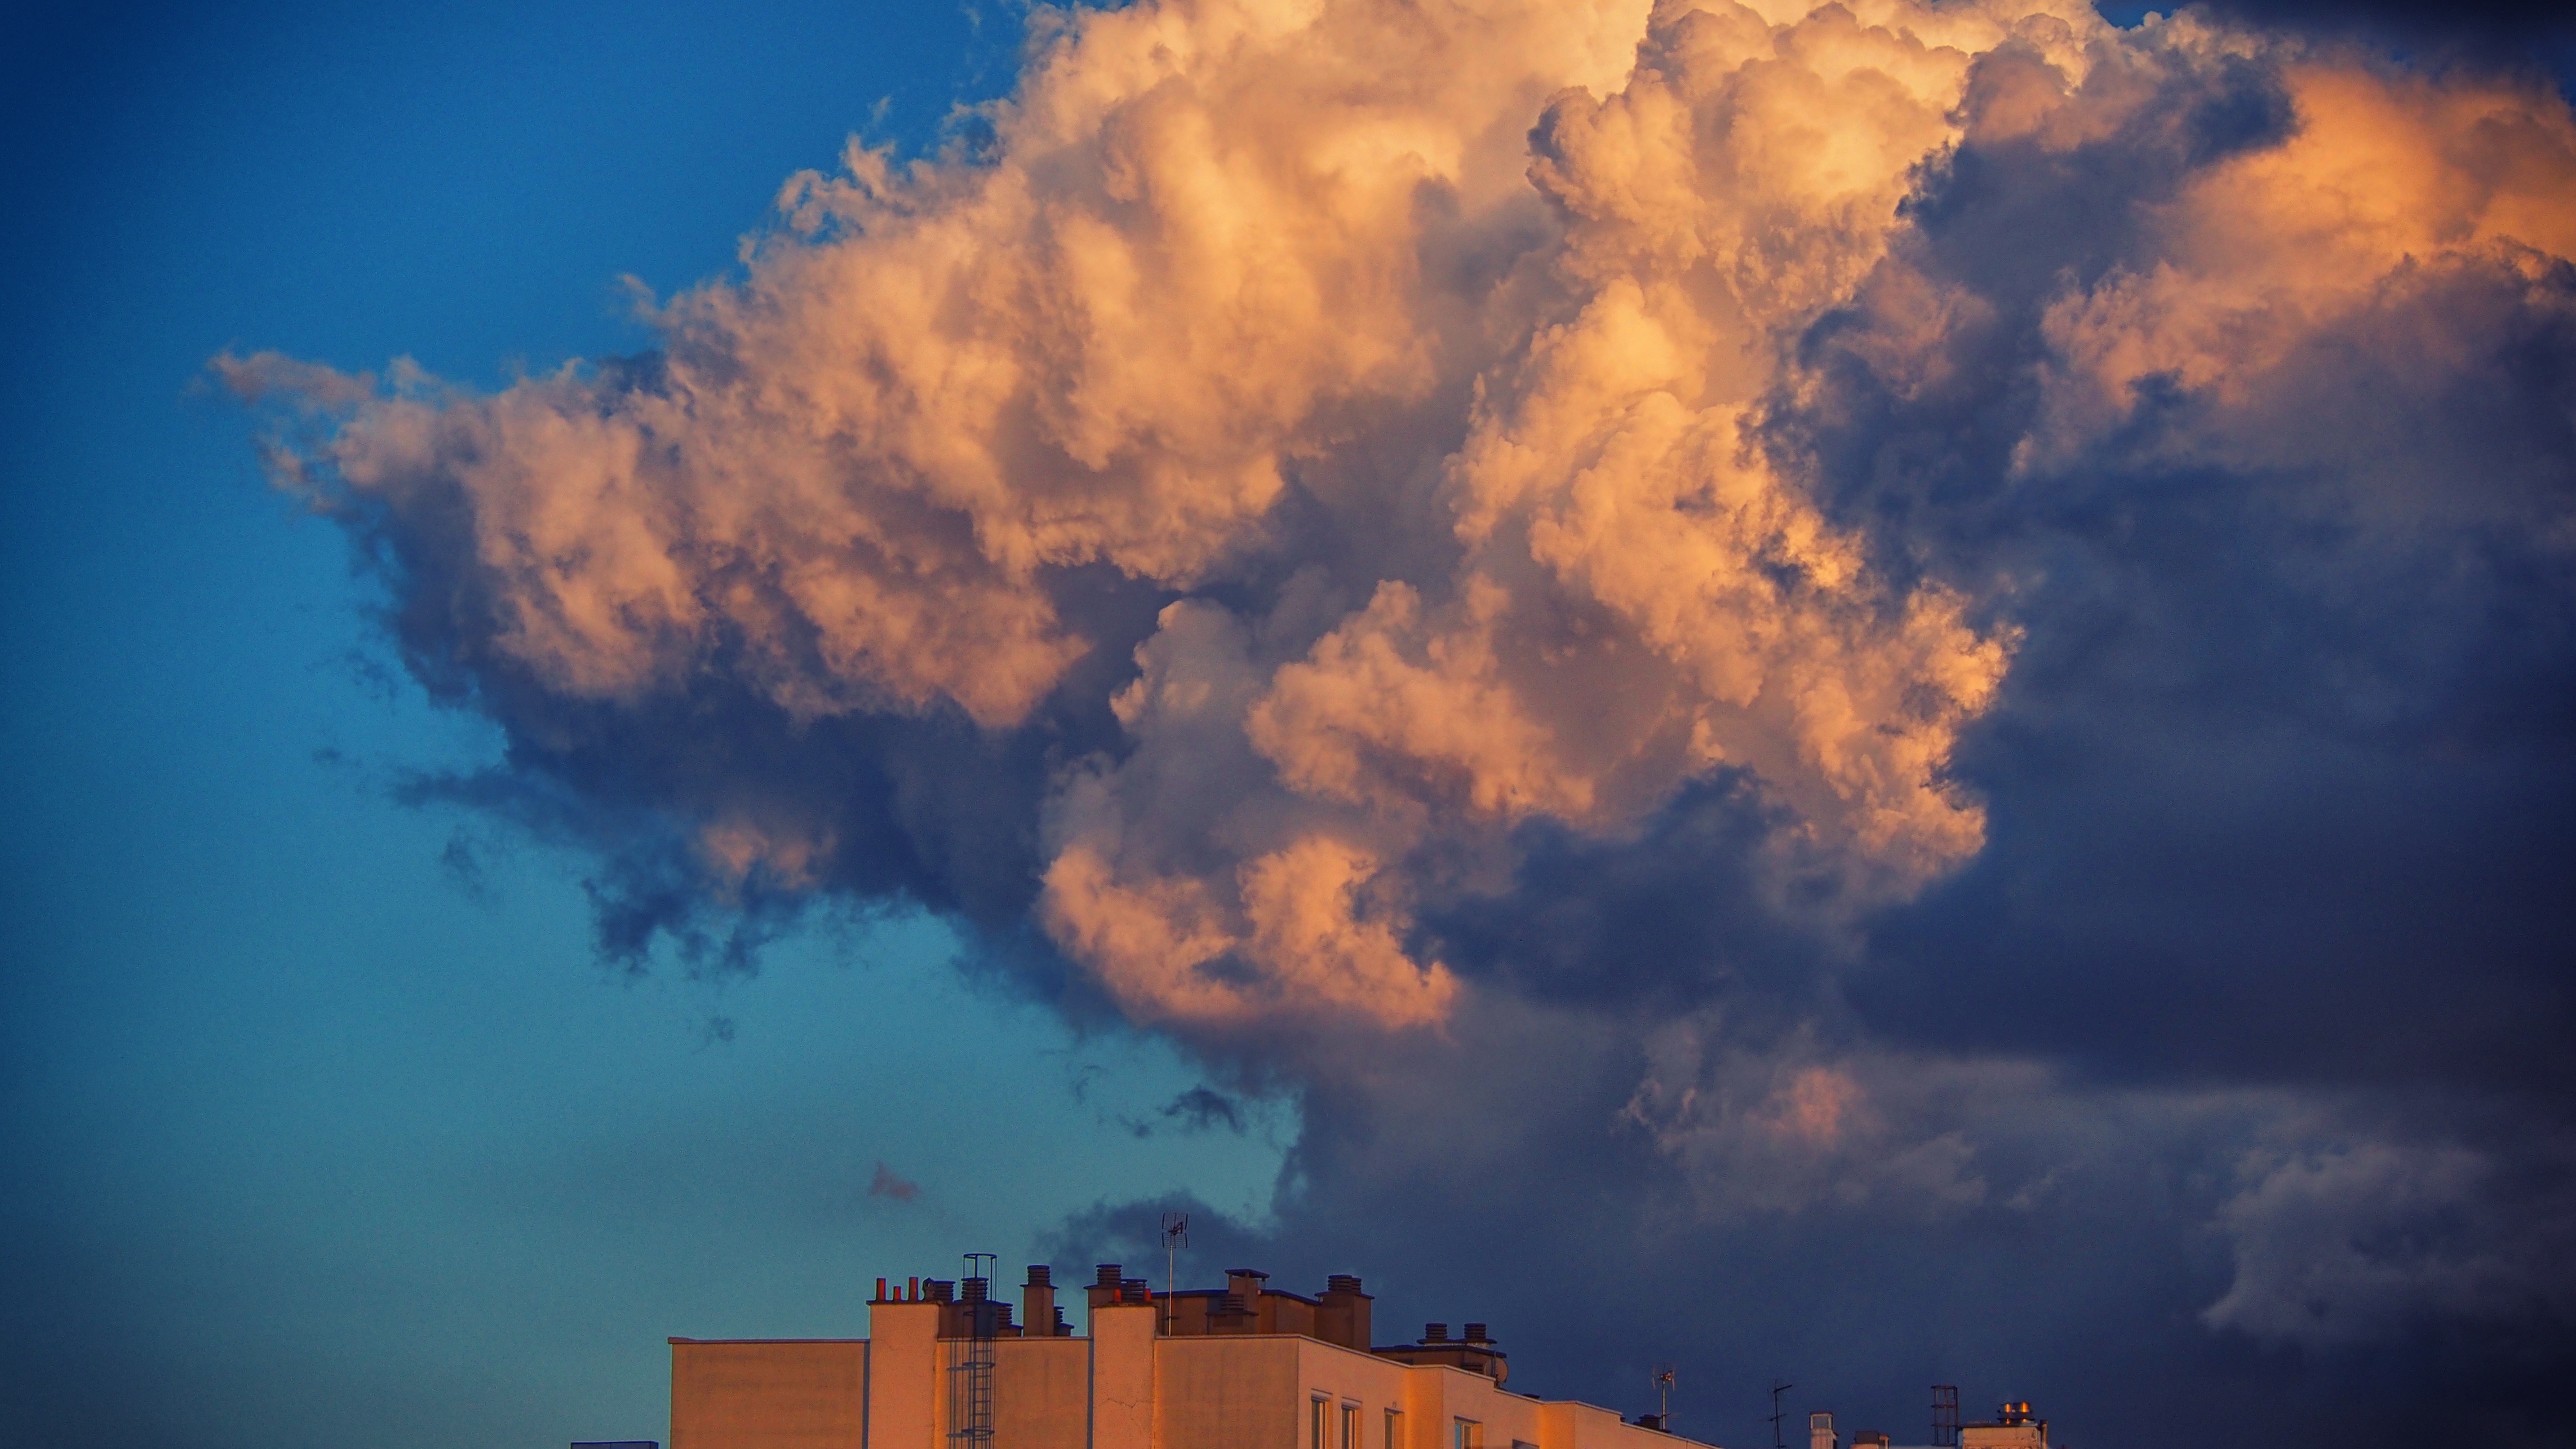
landscape, cloud, sky, sunset, sunlight, cloudy, dawn, atmosphere, dusk, evening, cumulus, clouds, cloudy sky, afterglow, meteorological phenomenon, atmosphere of earth